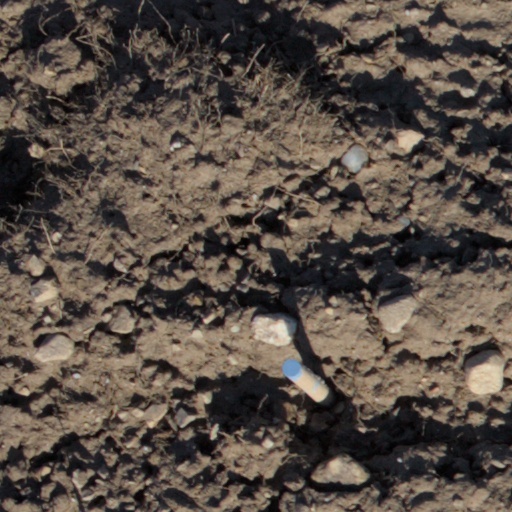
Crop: wheat